Beiarn Municipality

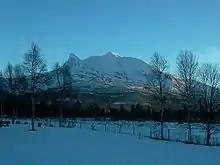
Tellingen mountain in February

The municipality of Beiarn is located just north of the Arctic Circle, along the Beiar River including the Beiar Valley and some surrounding areas in the Saltfjellet mountains. The highest point in the municipality is the tall mountain Skjelåtinden. The river is one of the best salmon rivers in Northern Norway. There are several large lakes in Beiarn including Arstaddalsdammen, Litle Sokumvatnet, and Ramsgjelvatnet.